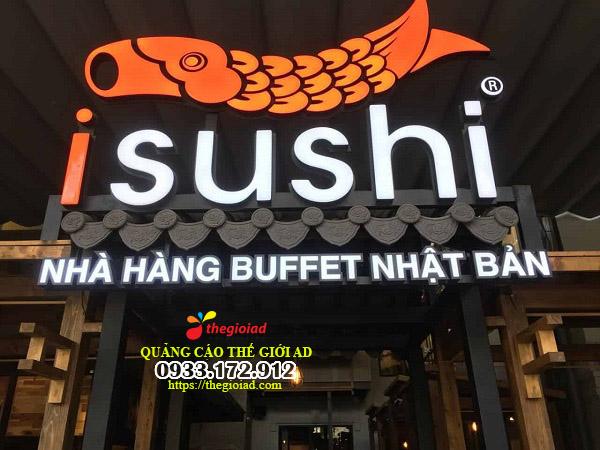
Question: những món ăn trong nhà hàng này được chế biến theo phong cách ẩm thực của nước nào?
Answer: nhật bản